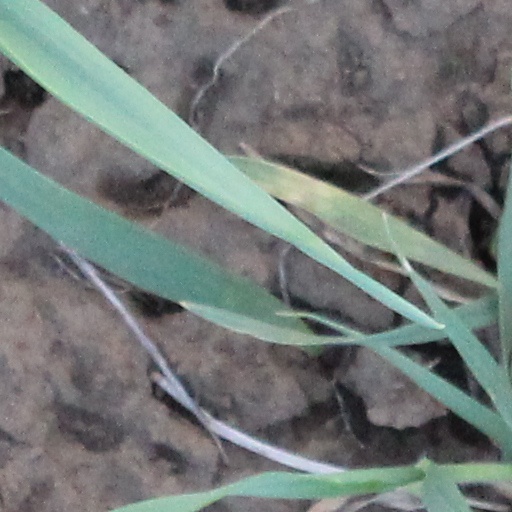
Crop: wheat